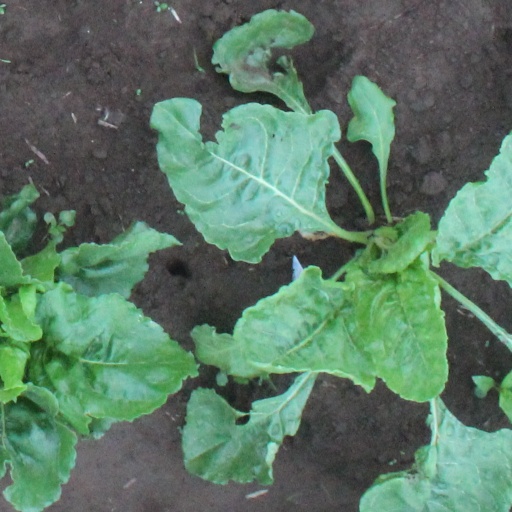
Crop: sugar beet